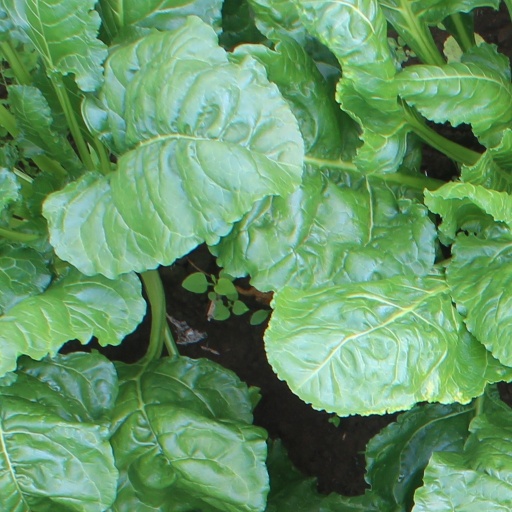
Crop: sugar beet